Ravenscraig

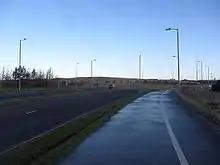
The main road in Ravenscraig

Phase two of the construction, which included shopping facilities, was planned to start around mid-2012. The housing development of Phoenix Park with 850 new homes, was partially completed by 2012. Another important step towards full completion of the project was met at that time, with funding being approved for the second phase. In September 2012, the first building of a new BRE Innovation Park was opened, with the visitor centre building officially completed. A total of ten energy-efficient buildings were expected to be built in the park. In November 2012, plans were also unveiled to build a new Marston's pub-restaurant directly to the north-east of the sports facility. Despite favourable first impressions, the proposal did not receive planning permission at the time.